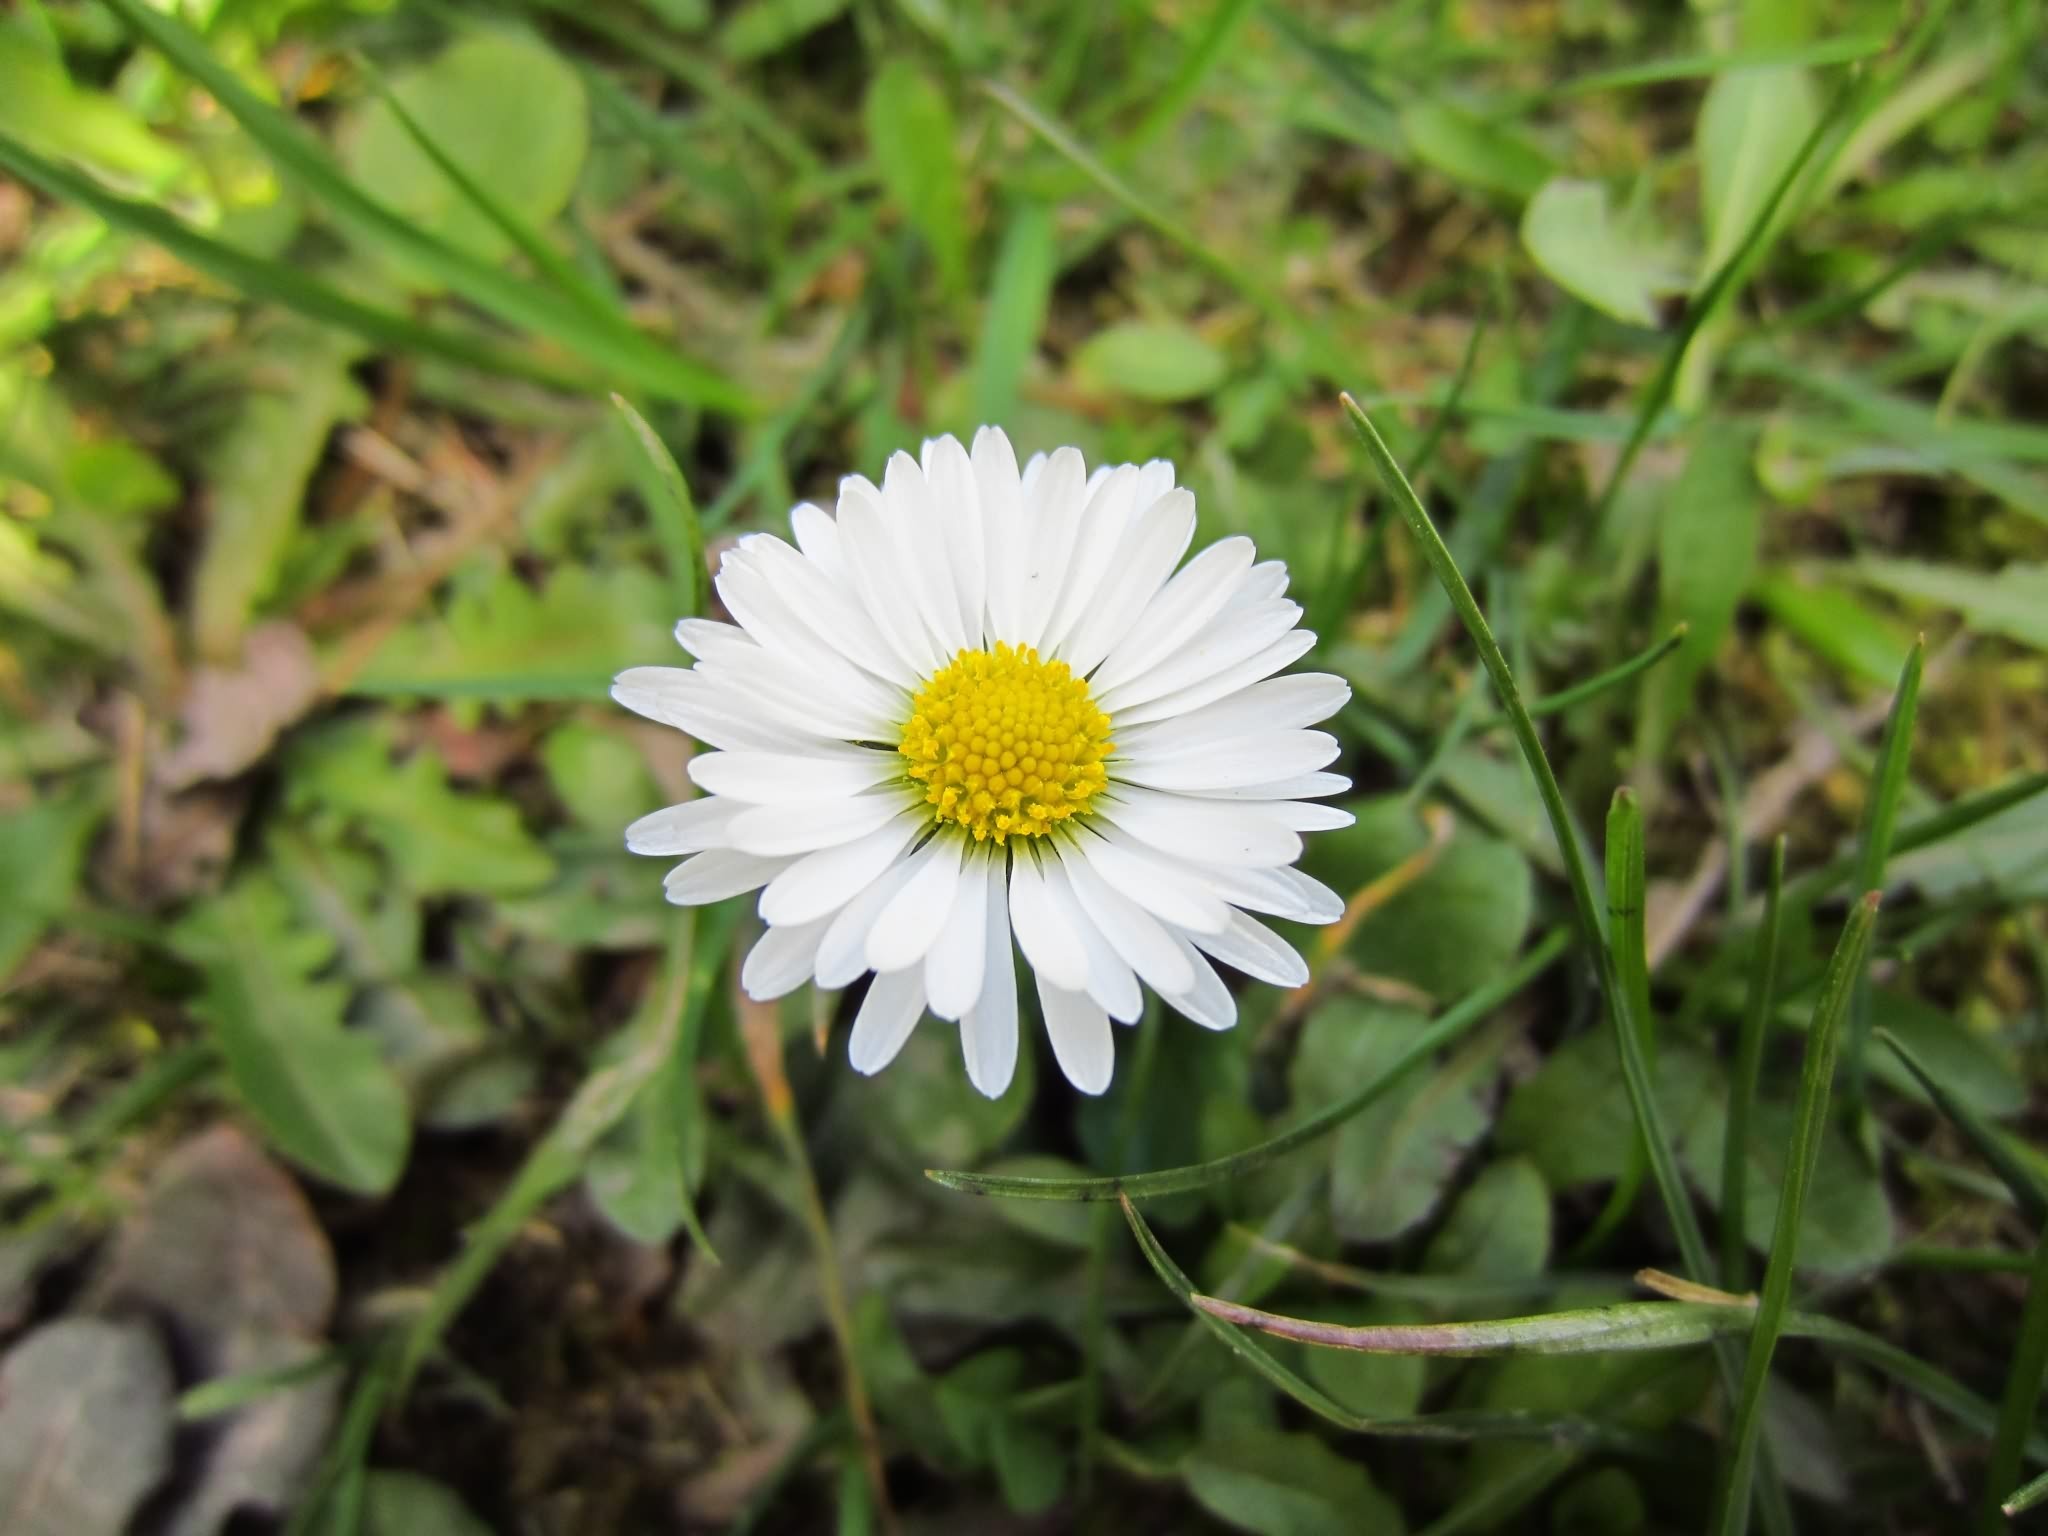
nature, grass, plant, white, field, meadow, flower, petal, daisy, botany, flora, wildflower, macro photography, flowering plant, daisy family, oxeye daisy, annual plant, land plant, chamaemelum nobile, marguerite daisy, magaritte